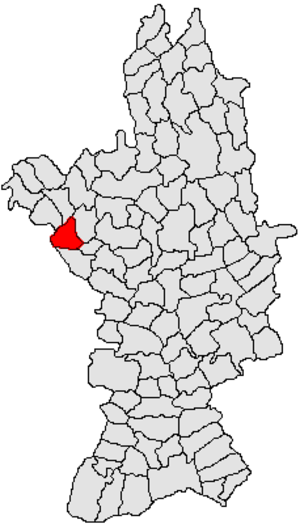
Balș est une ville roumaine du județ d'Olt, dans la région historique de Valachie et dans la région de développement du Sud-ouest.